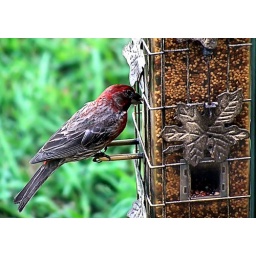
I have bird feeders in front of my kitchen window. The cats love to watch the birds eat